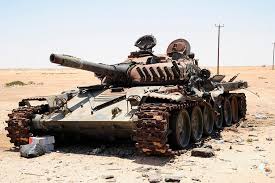
Label: Tank